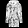
Label: Coat